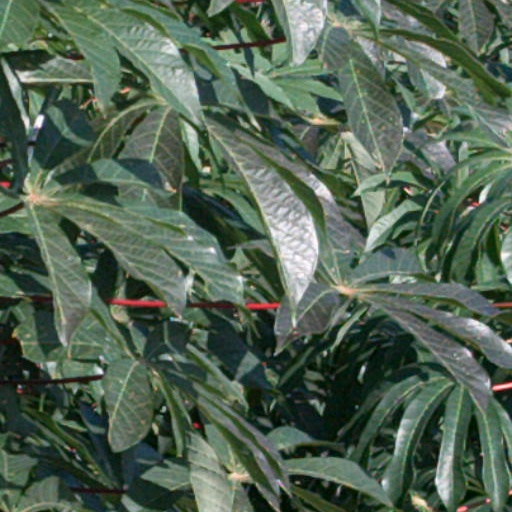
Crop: cassava